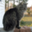
Label: cat